Rafael Gambra Ciudad

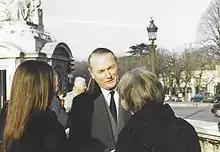
Don Sixto, 1999

In the late 1980s and the early 1990s Gambra was considered supreme authority on theory of Traditionalism. This was acknowledged during homage celebrations organized in 1998, though formal recognition came 3 years later. In 2001 Don Sixto, the younger son of Don Javier styled as Abanderado de la Tradición (though falling short either of claiming the throne or even claiming the Carlist regency) nominated Gambra chief of his Secretaría Política. Not all the Traditionalists recognized Gambra's authority; the Carloctavistas and Comunión Tradicionalista Carlista - not admitting allegiance to any dynastical line - dissociated themselves from the nomination. Assuming political leadership of the sixtinos Carlists, the 81-year-old considered his elevation another cross to bear, though as an octogenarian Gambra remained fairly active; his last public appearance took place during the Cerro de los Ángeles feast in 2002.